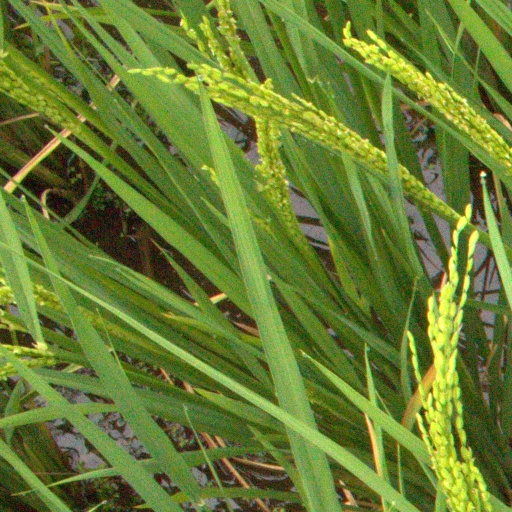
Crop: rice